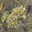
Label: frog